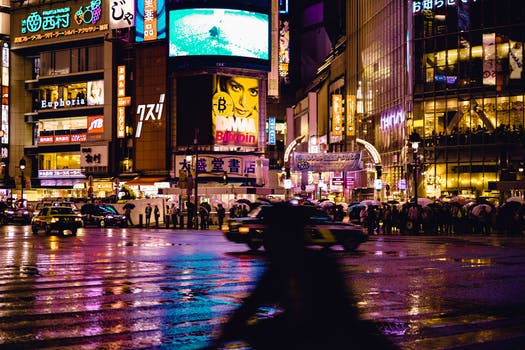
Label: No Watermark